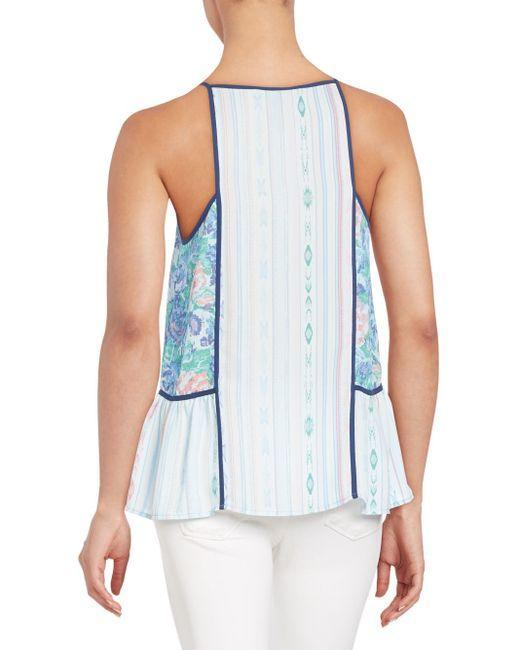
Frauen weißes ärmelloses Top Singlet Wear